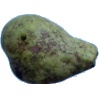
Label: pear_stone